Lola B2K/40

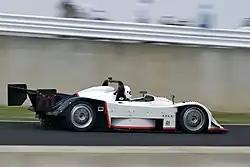
Another B2K/40 in use in Historic Sportscar Racing

For 2001, the number of B2K/40s in competition would nearly double. USRRC saw the return of Snow/Schumacher, Archangel, and TRP while gaining Northstar Racing, Porschehaus Racing, followed by Multimatic Motorsports and Rand Racing. The ALMS would see only Roock-KnightHawk Racing competing regularly in the new LMP675 class, while the Sports Racing World Cup (now renamed the FIA Sportscar Championship) would see SportsRacing Team Sweden running alone again. USRRC was another dominant year for the B2K/40 with another nine class wins, six for championship winner Archangel, two for Porschehaus, and one for Rand Racing. In Europe, SportsRacing Team Sweden would take four class victories and also take the SR2 championship. KnightHawk would be unable to score a single win in the ALMS season, although they did manage to take second in the LMP675 championship. They were also the only team to enter the 24 Hours of Le Mans, where they failed to finish.